Katarzyna Niewiadoma

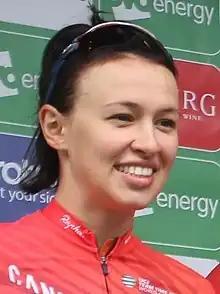
Niewiadoma at the 2019 The Women's Tour, where she finished second overall. During the race, she also won the penultimate stage and the mountains classification.

After a fifth-place overall finish at the Tour of California, Niewiadoma jointly led the team at The Women's Tour with home rider Hannah Barnes. On the fourth stage, which included three ascents in the Burton Dassett Hills (including the race's first hilltop finish), Niewiadoma outsprinted Liane Lippert to the finish line for the victory, moving up to second place overall but on the same time as Lippert. The following day, Niewiadoma finished second to Lizzie Deignan in Builth Wells, with Deignan taking the race lead by one second ahead of Niewiadoma; Deignan added a further second to her advantage on the final day, to take the general classification by its closest winning margin to that point. Niewiadoma did come away from the race with the mountains classification, edging out Christine Majerus by one point.